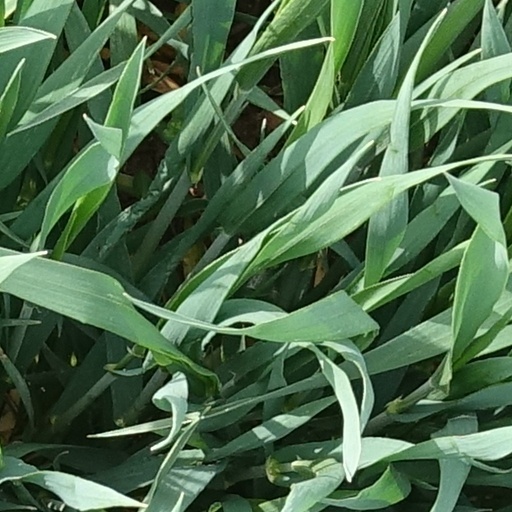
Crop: wheat